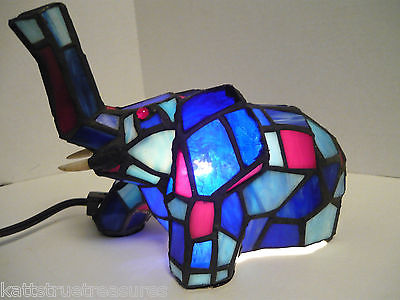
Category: lamp